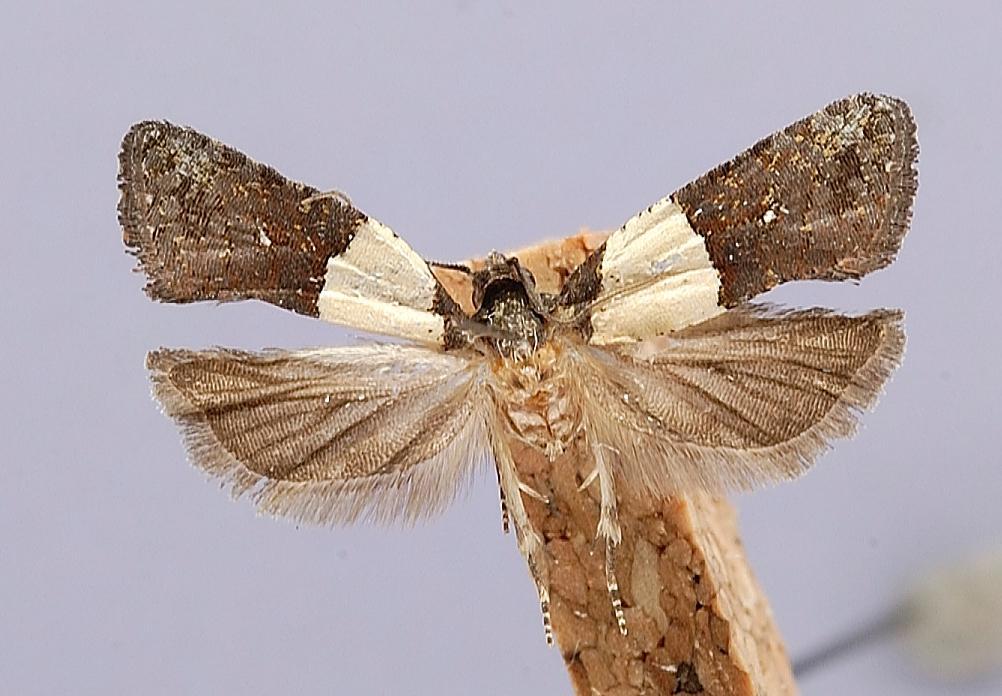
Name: Apolychrosis candidus
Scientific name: Apolychrosis candidus Pogue, 1986
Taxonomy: Animalia, Arthropoda, Insecta, Lepidoptera, Tortricidae, Tortricinae
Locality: Puebla, Atotocoyan, Puebla, Mexico
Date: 2 Oct 1981